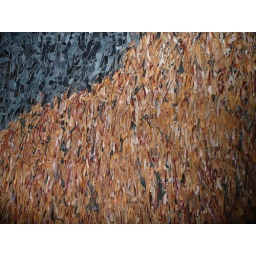
This weird leather wall hanging was in a house in Eva on Oahu